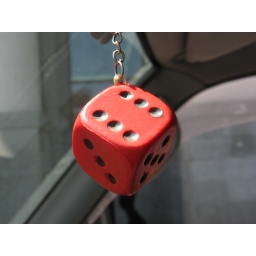
my red dice hangin in the car